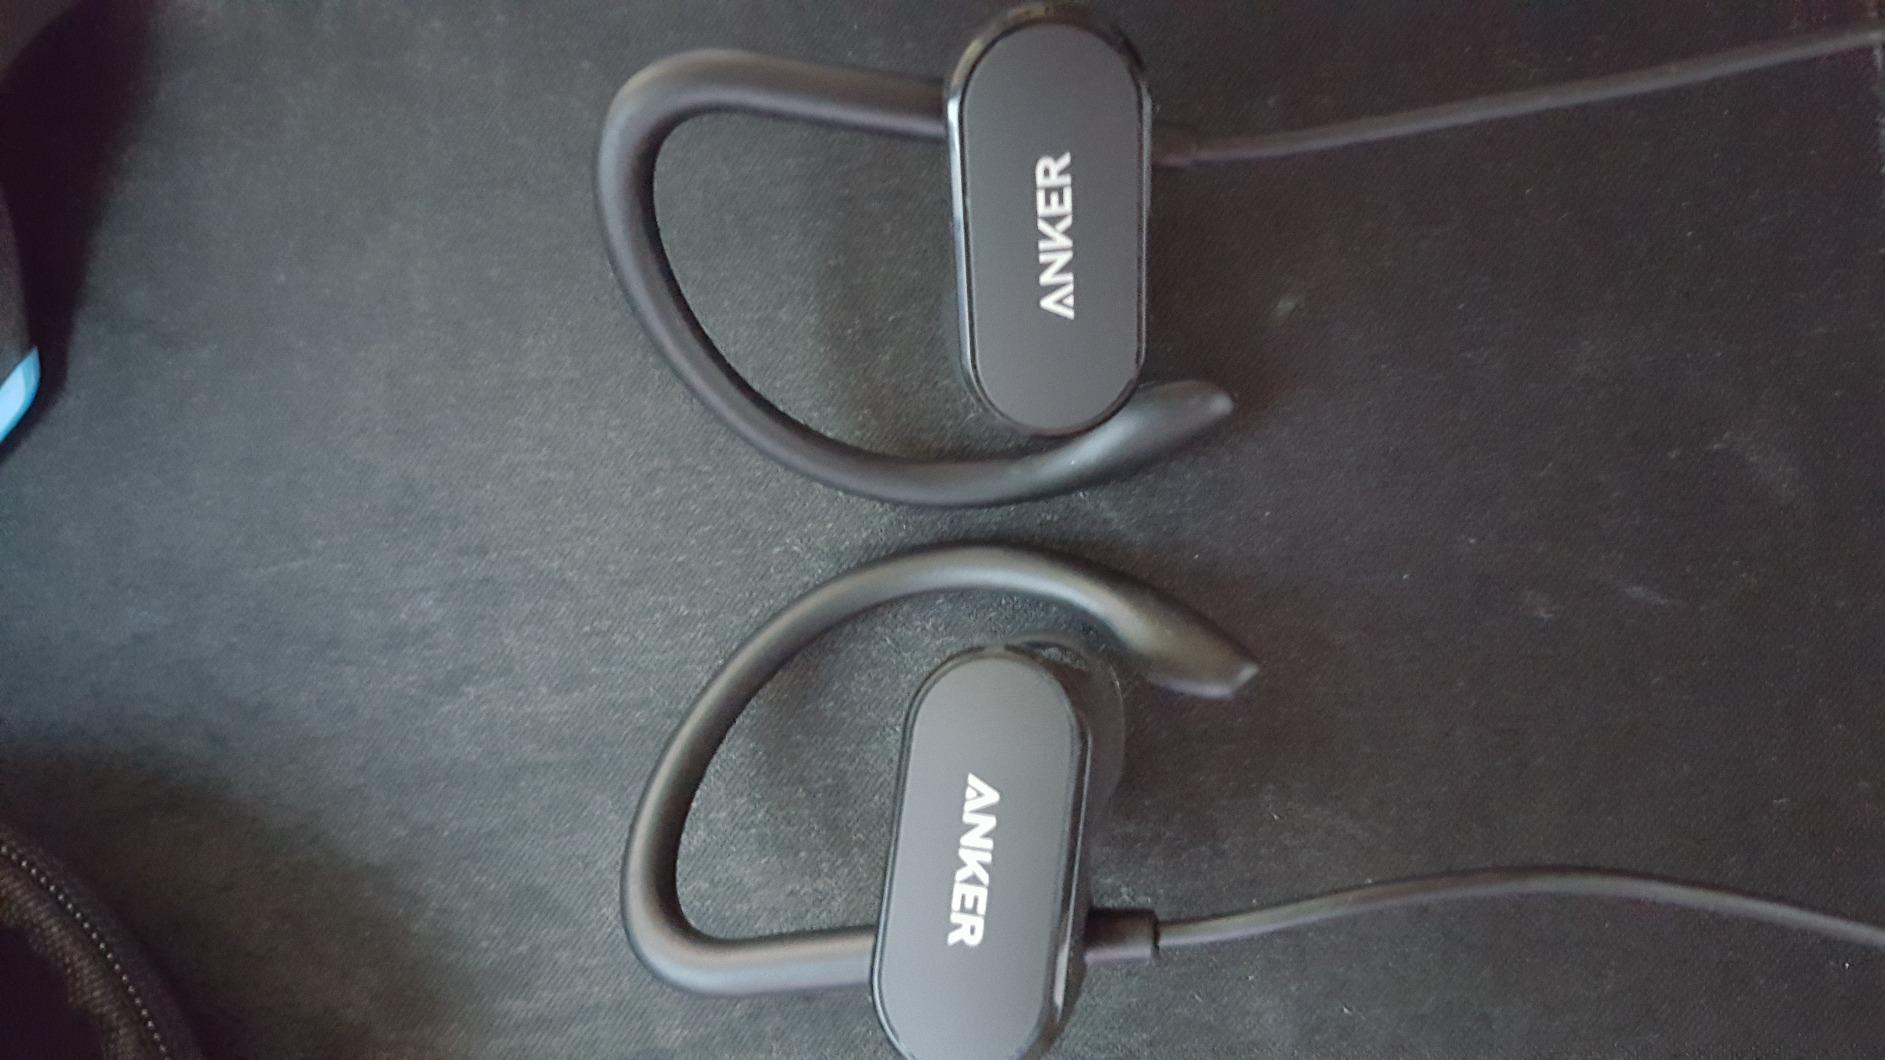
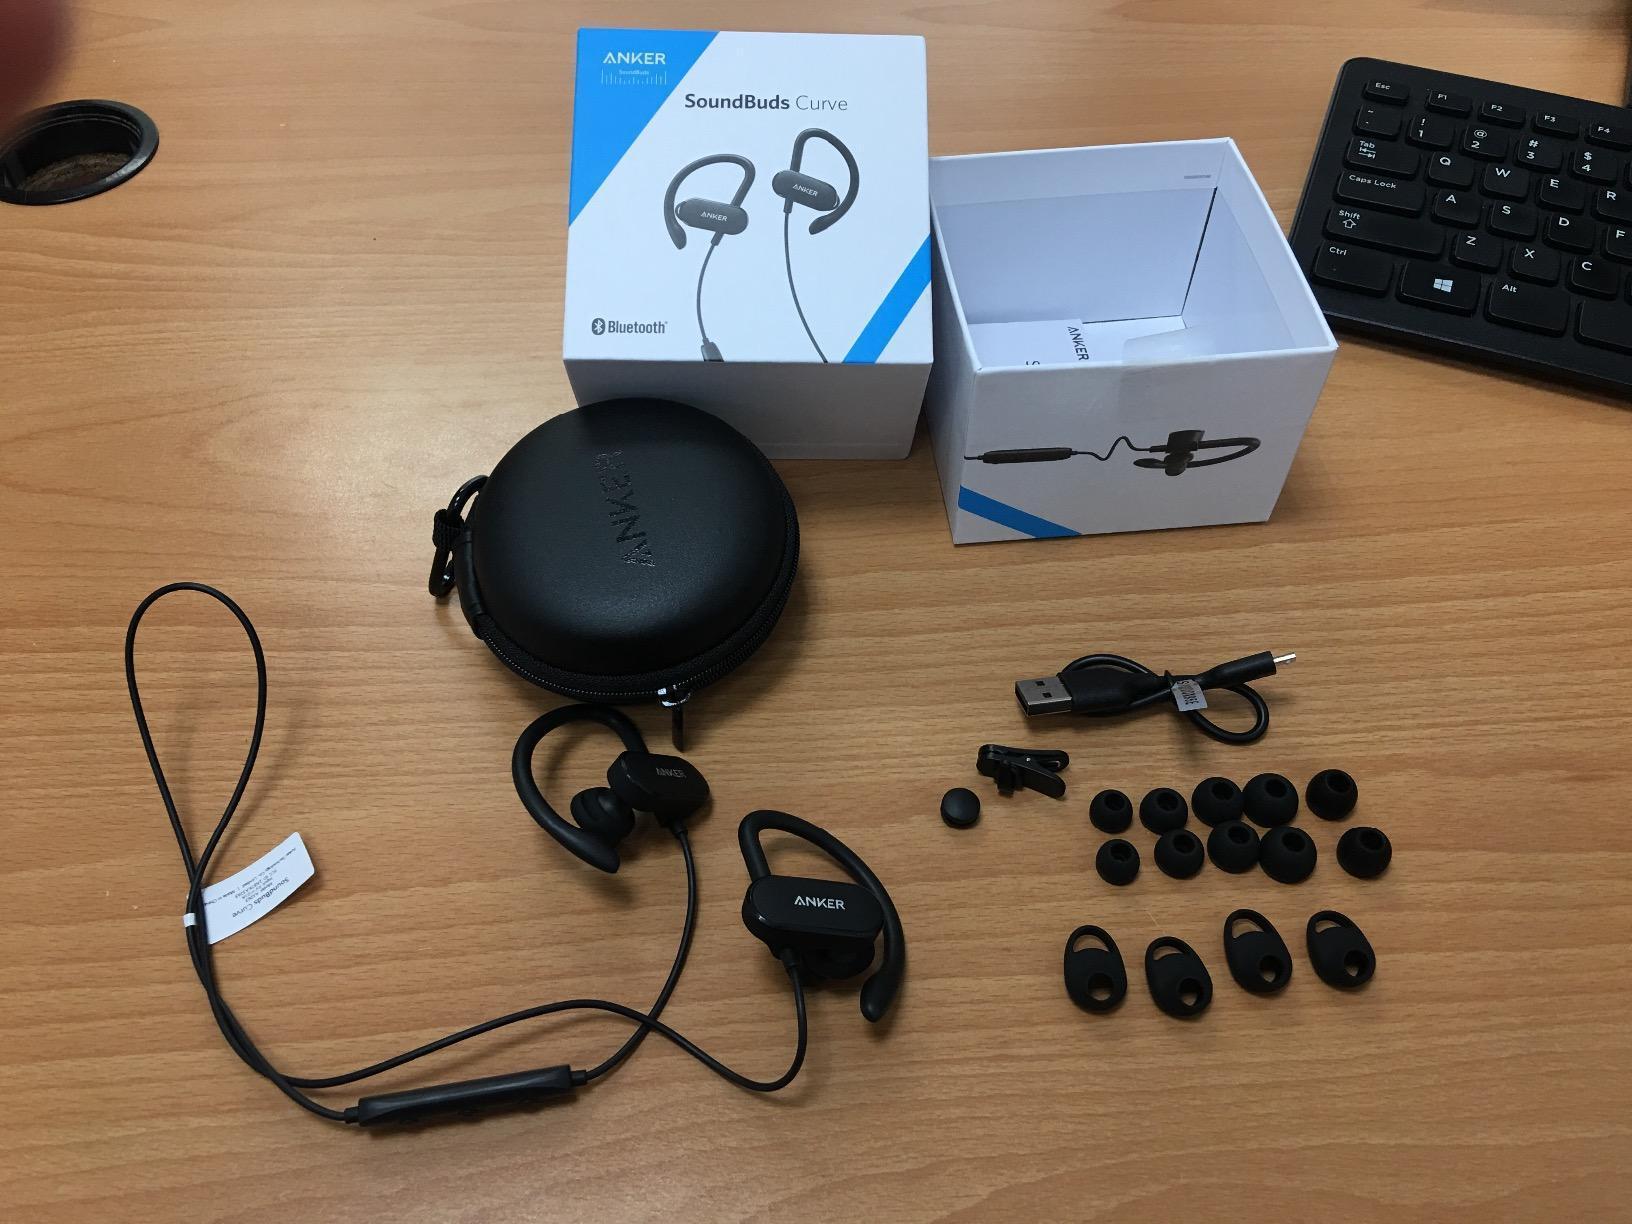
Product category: headphones
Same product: yes